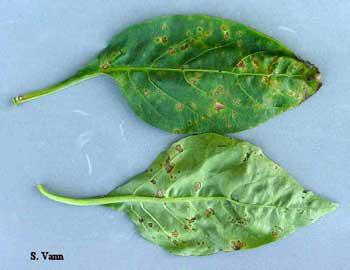
Plant: Bell pepper
Disease: bell pepper bacterial spot